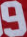
Number: 9